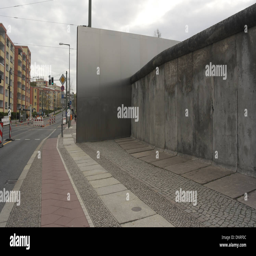
grey sky view restored section border wall looking north east along a city